Lafragua law (1855)

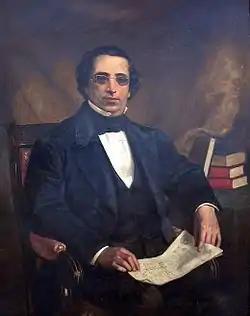
José María Lafragua (1813–1875)

The Lafragua law or the Regulation of the Freedom of the Press is named after liberal politician José María Lafragua (1813–1875) and issued on 28 December 1855. It is one of the many Reform laws when Mexican liberals ascended to power in 1855 after the ouster of conservative Antonio López de Santa Anna. The Lafragua law was drafted during the presidency of Ignacio Comonfort when Lafragua was his minister of the interior. The law states that no one should be persecuted for his political opinions and it prohibited press censorship. The authors of newspaper articles should be made responsible for their writings by signing them. They were not allowed abuse of the freedom of the press, especially in religious and governmental matters. It is considered the most moderate of the Reform Laws.